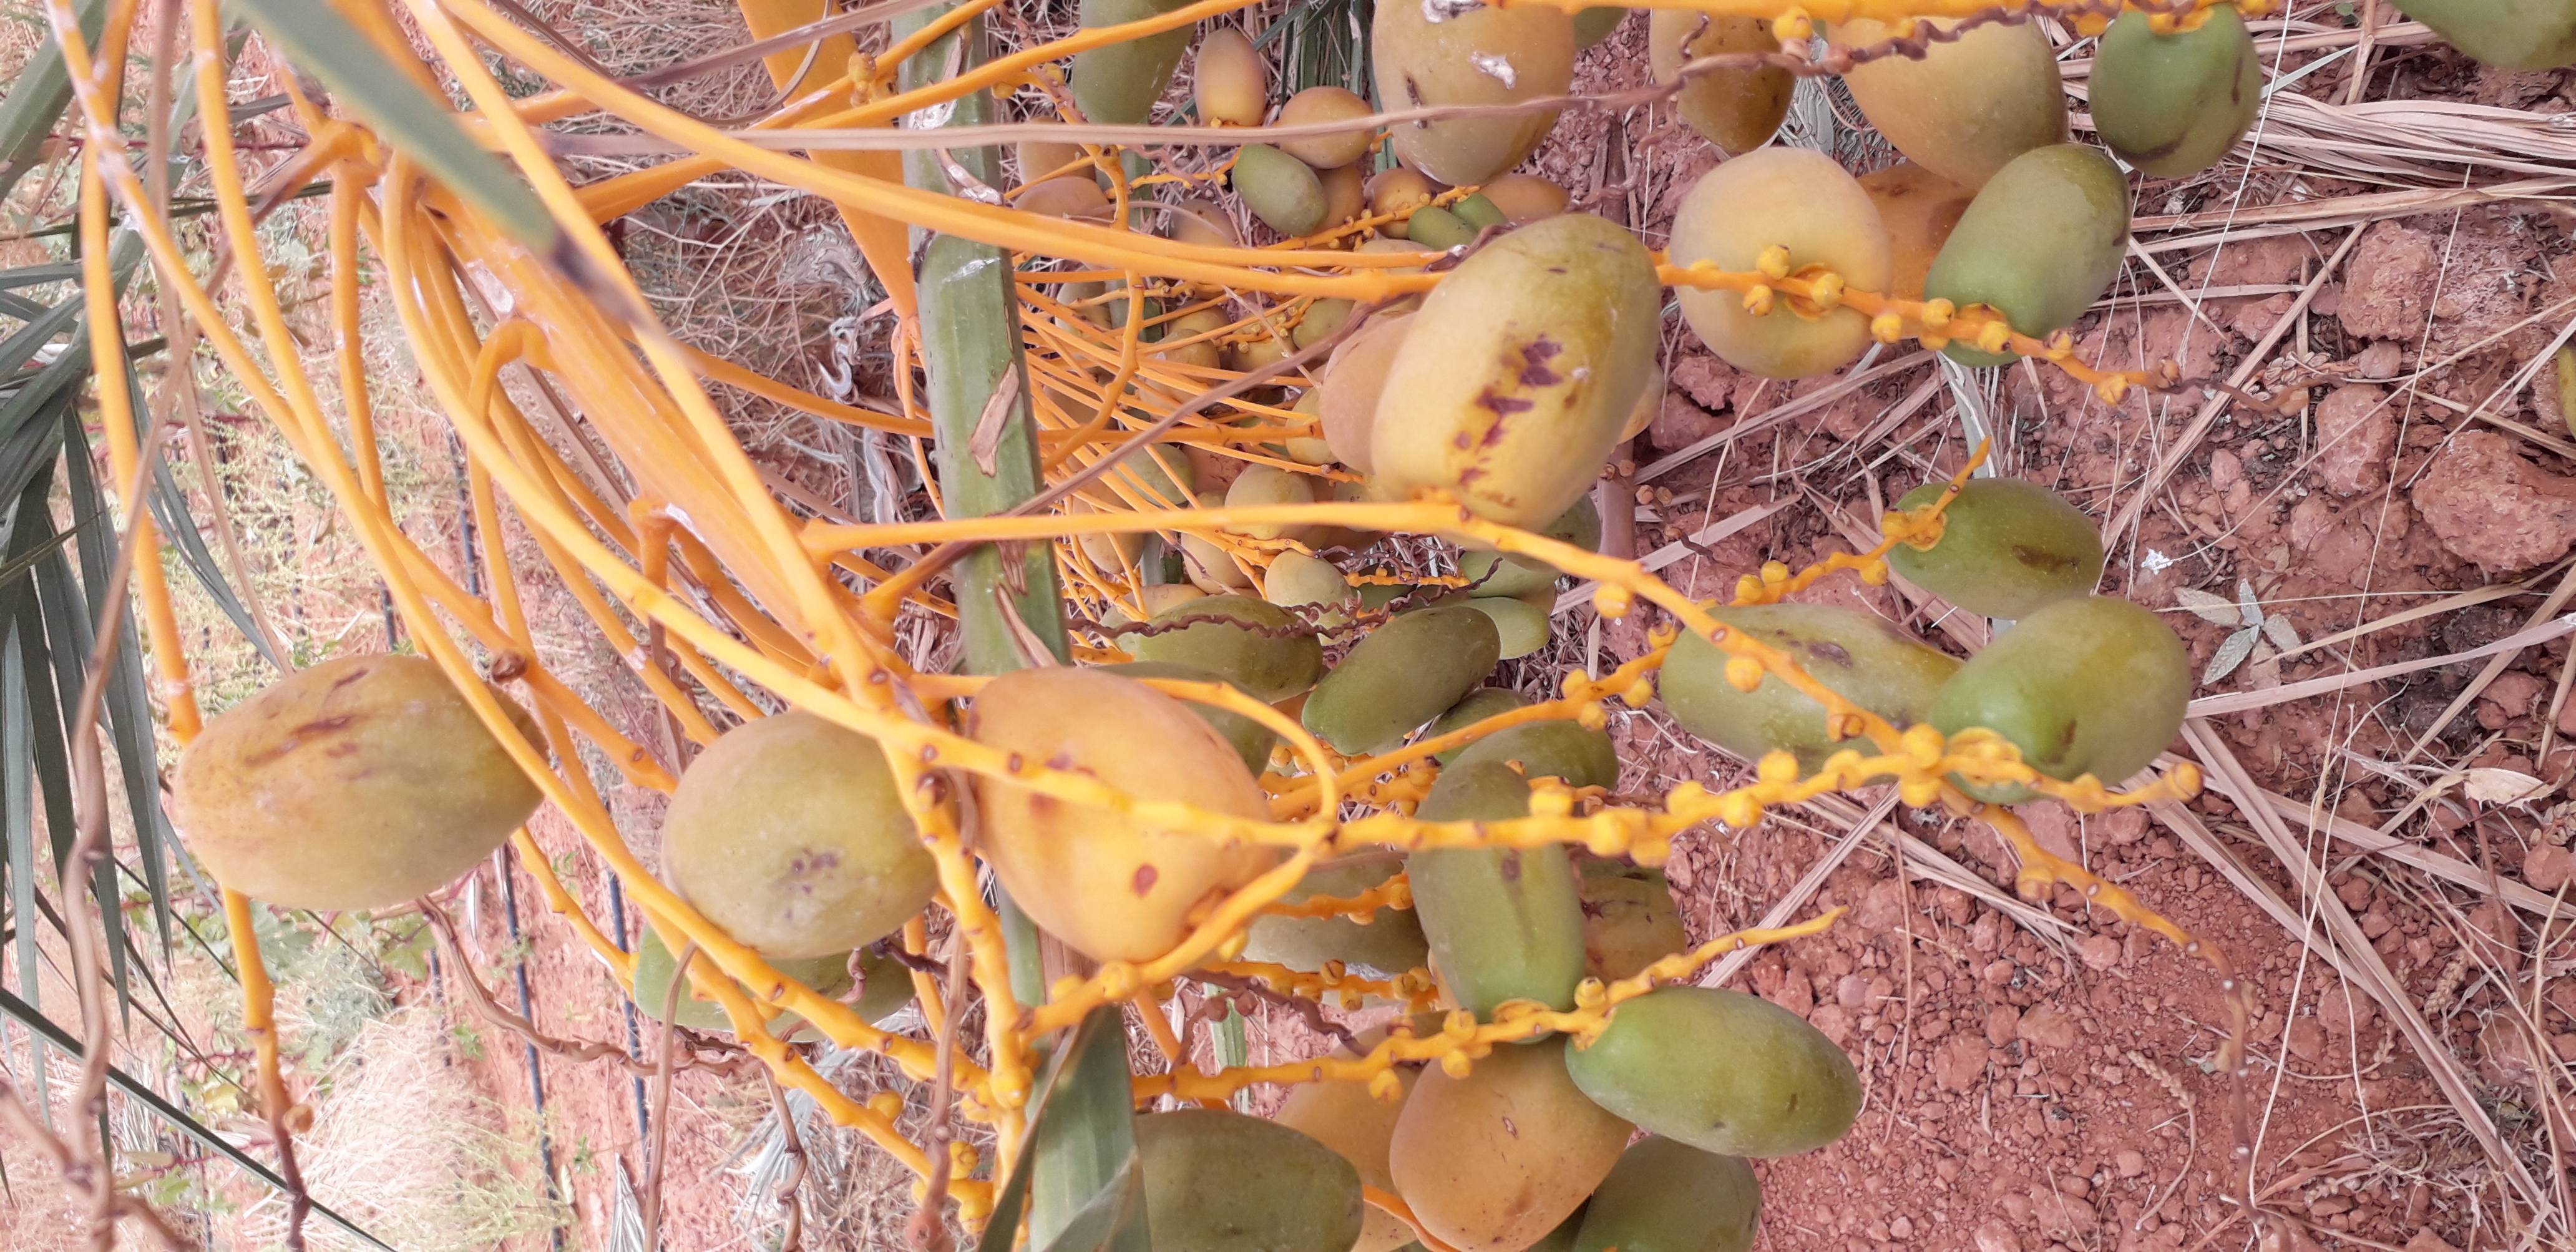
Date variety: Boumajhoul